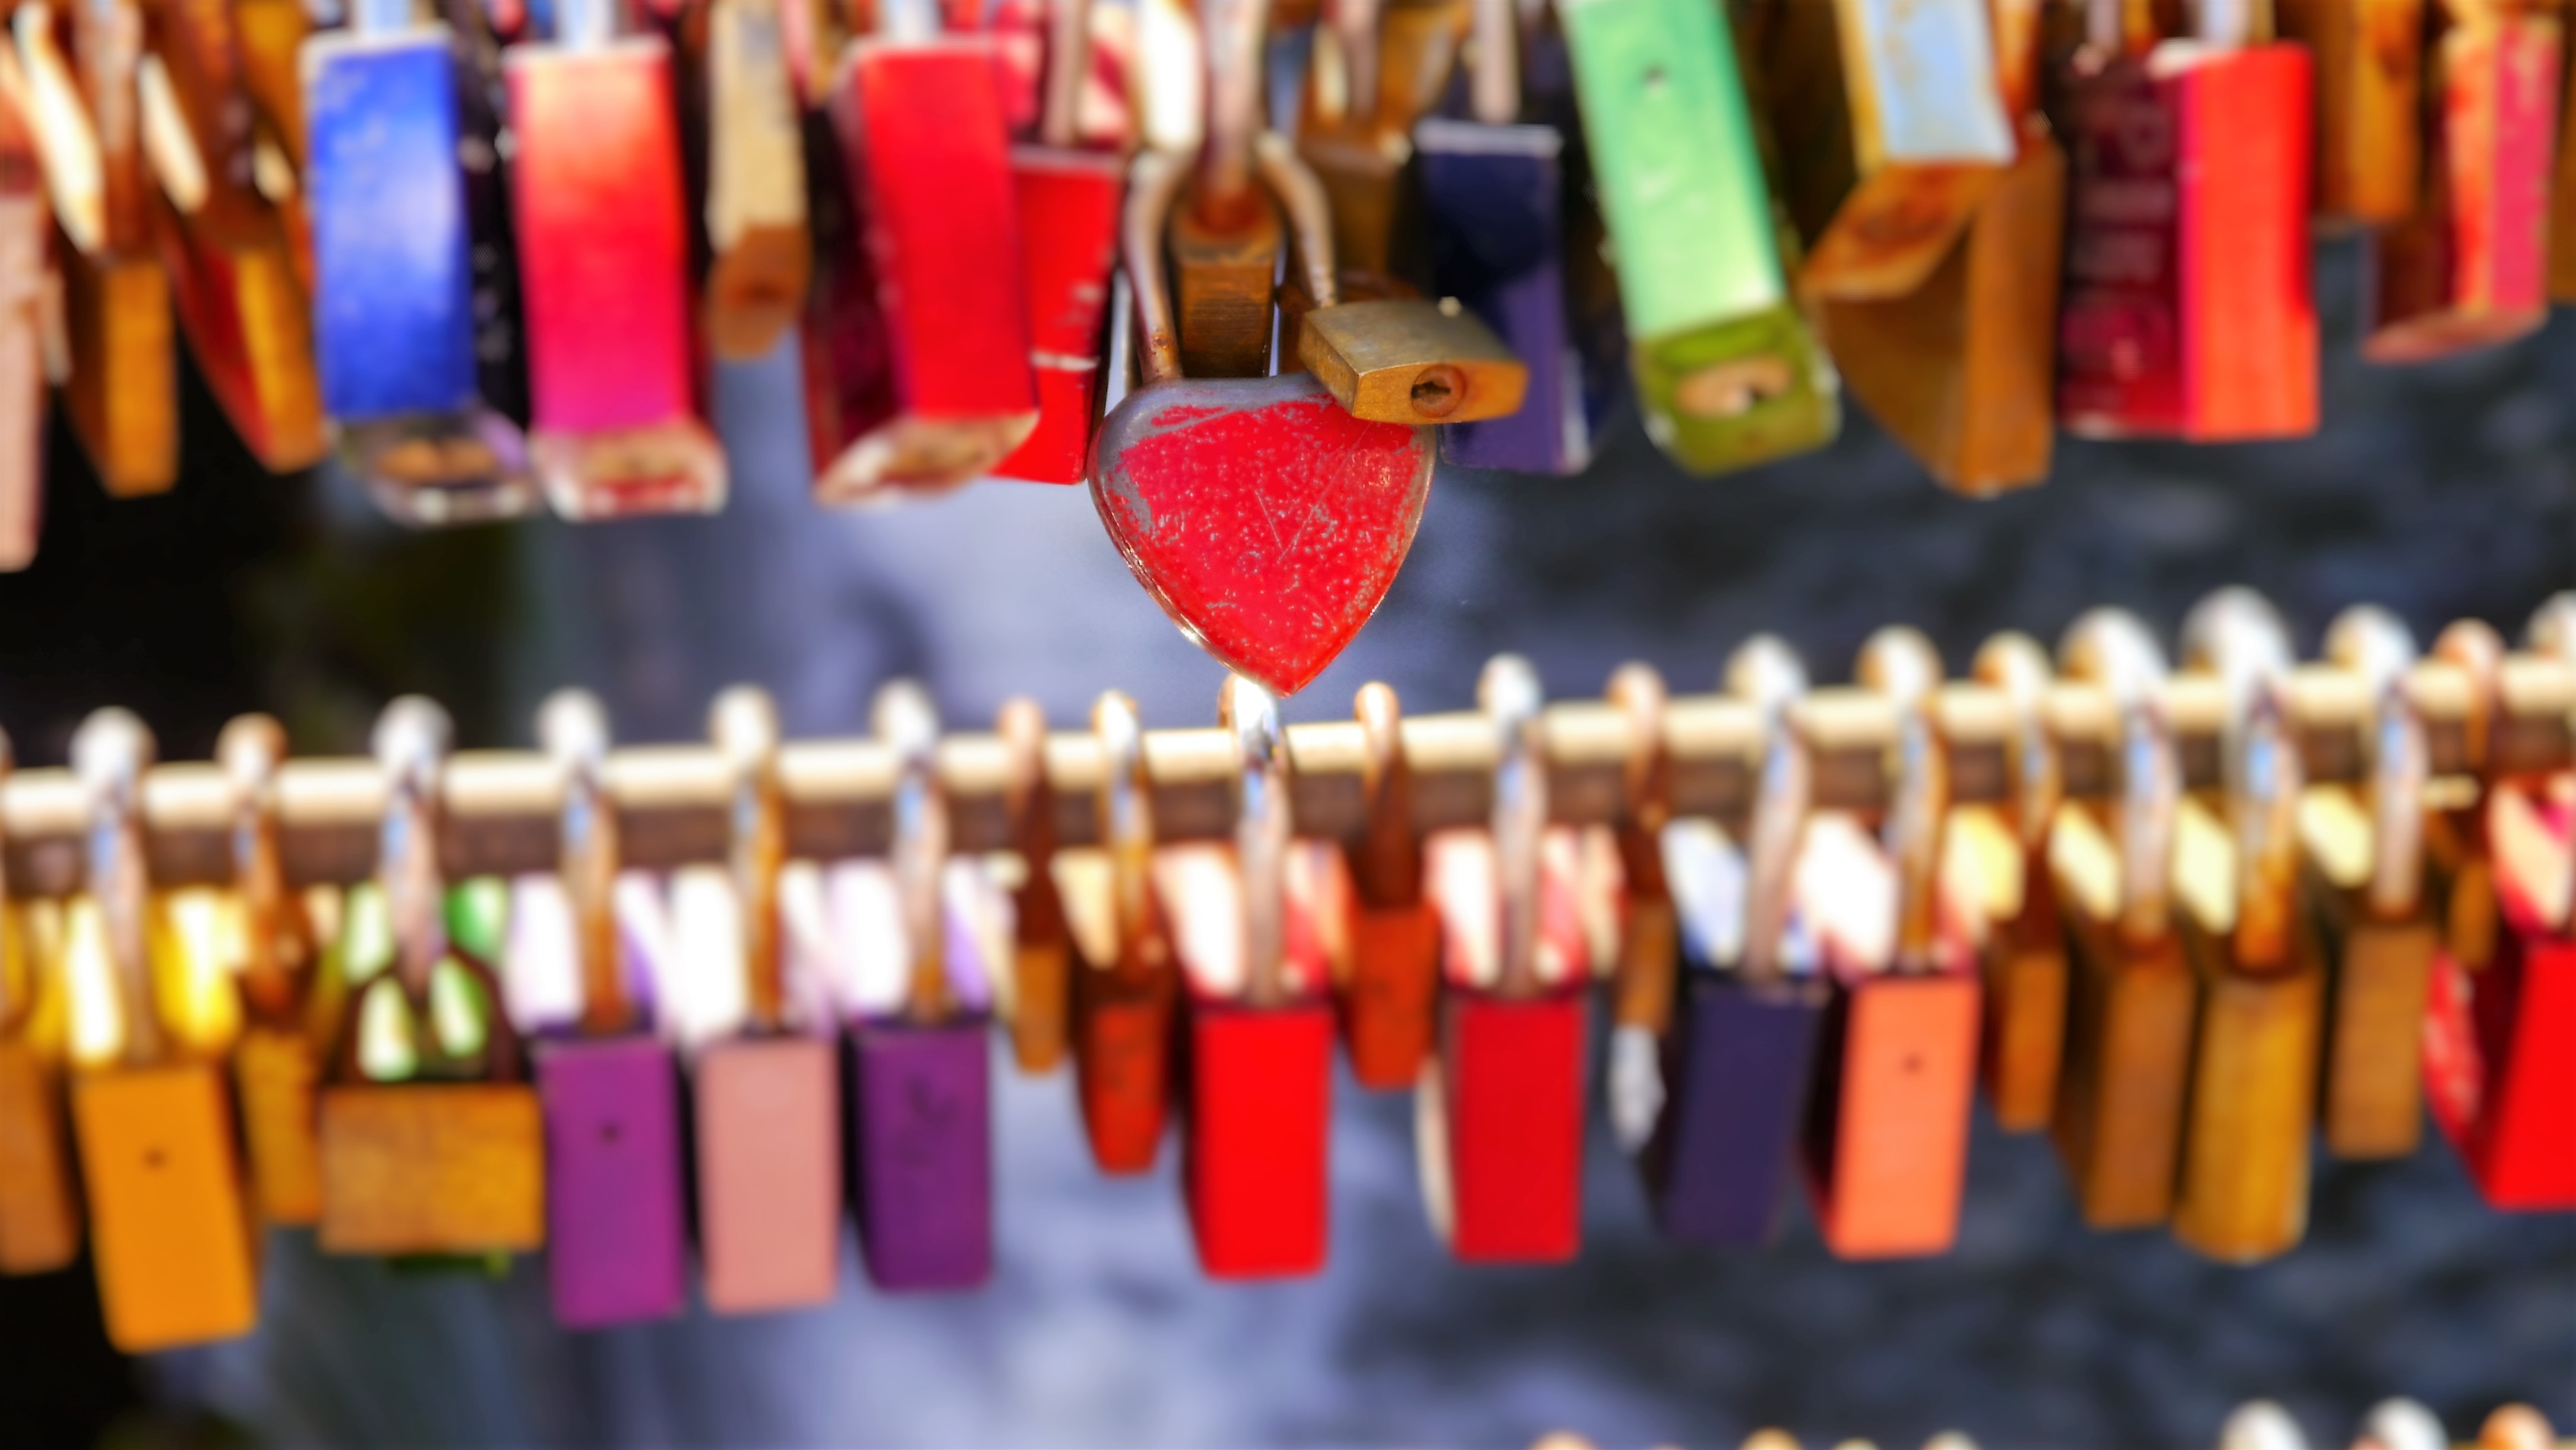
bridge, love, food, color, romantic, castle, padlock, heart shaped, flavor, love symbol, padlocks, love castle, love locks, friendship palace